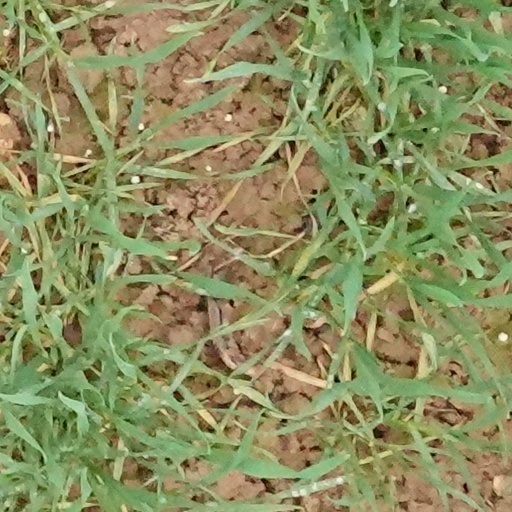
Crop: wheat